1969 World Series

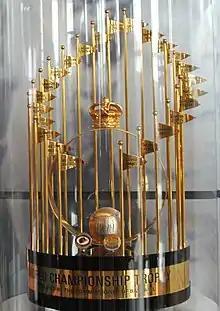
The 1969 Commissioner's Trophy on display at Citi Field in 2010

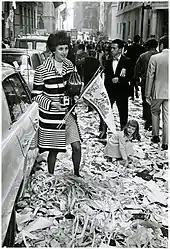
A New Yorker taking part in the World Series parade

The 1969 series was the second major upset by a New York team over a Baltimore team in a sport's championship event in 1969. Earlier in January, the Jets, led by Joe Namath, upset the heavily favored Baltimore Colts in the Super Bowl, which also aired on NBC. Both the Jets and Mets called Shea Stadium home at the time. In addition, the New York Knicks eliminated the Baltimore Bullets from the 1969 NBA Playoffs; they also defeated the Bullets in en route to their first championship. As a result, New York became the first city to host a World Series and NBA championship within a year's span.